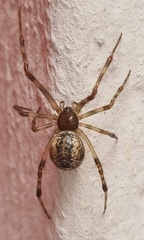
Species: Parasteatoda_tepidariorum